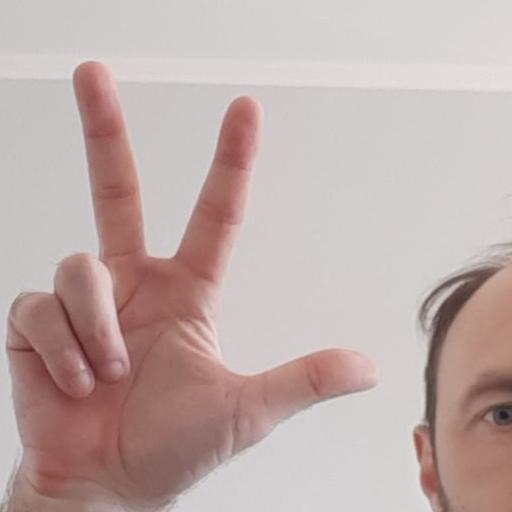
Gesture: three2